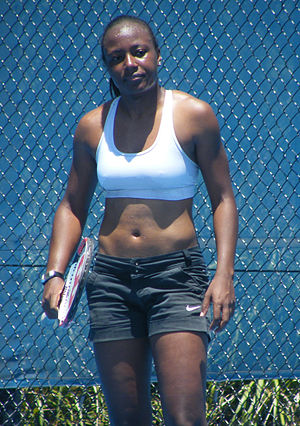
Shenay Perry
Shenay Perry er en professionel tennisspiller fra USA.